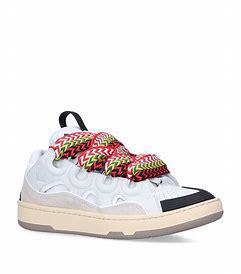
Brand: Lanvin
Model: Curb